Yanina Wickmayer

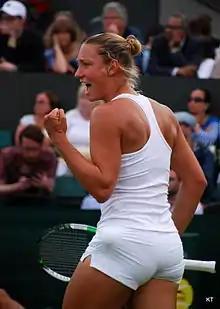
Wickmayer during day 3 of the 2014 Wimbledon Championships

Wickmayer began the 2014 season at the Auckland Open. Although she had reached the previous year's final, she lost in the first round to qualifier Kristýna Plíšková. Next, she played at the Hobart International. In the first round, she faced Laura Robson, who retired due to a left wrist injury. In the second round, she played qualifier Garbiñe Muguruza. Muguruza was leading 4–1 in the first set when Wickmayer retired due to illness. Ranked 63 at the Australian Open, Wickmayer beat Dinah Pfizenmaier in the first round. In the second round, she lost to Alison Riske.